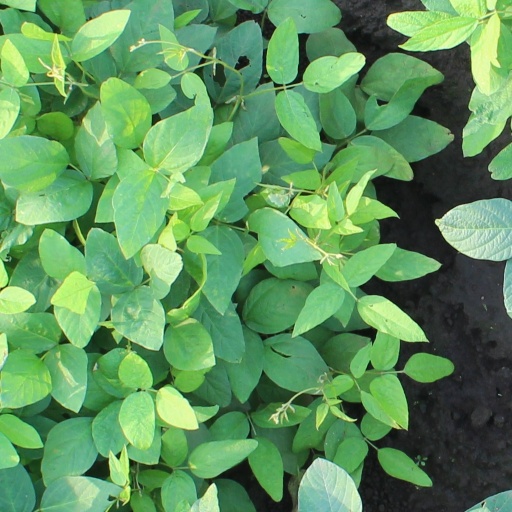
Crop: soybean